Chor Ho To Aisa

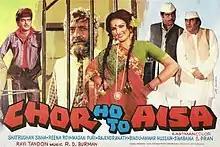

Chor Ho To Aisa is a 1978 Bollywood film directed by Ravi Tandon. The film stars Shatrughan Sinha, and Reena Roy.